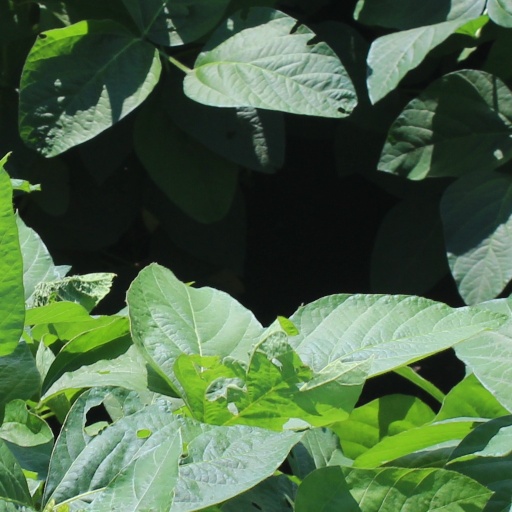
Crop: soybean